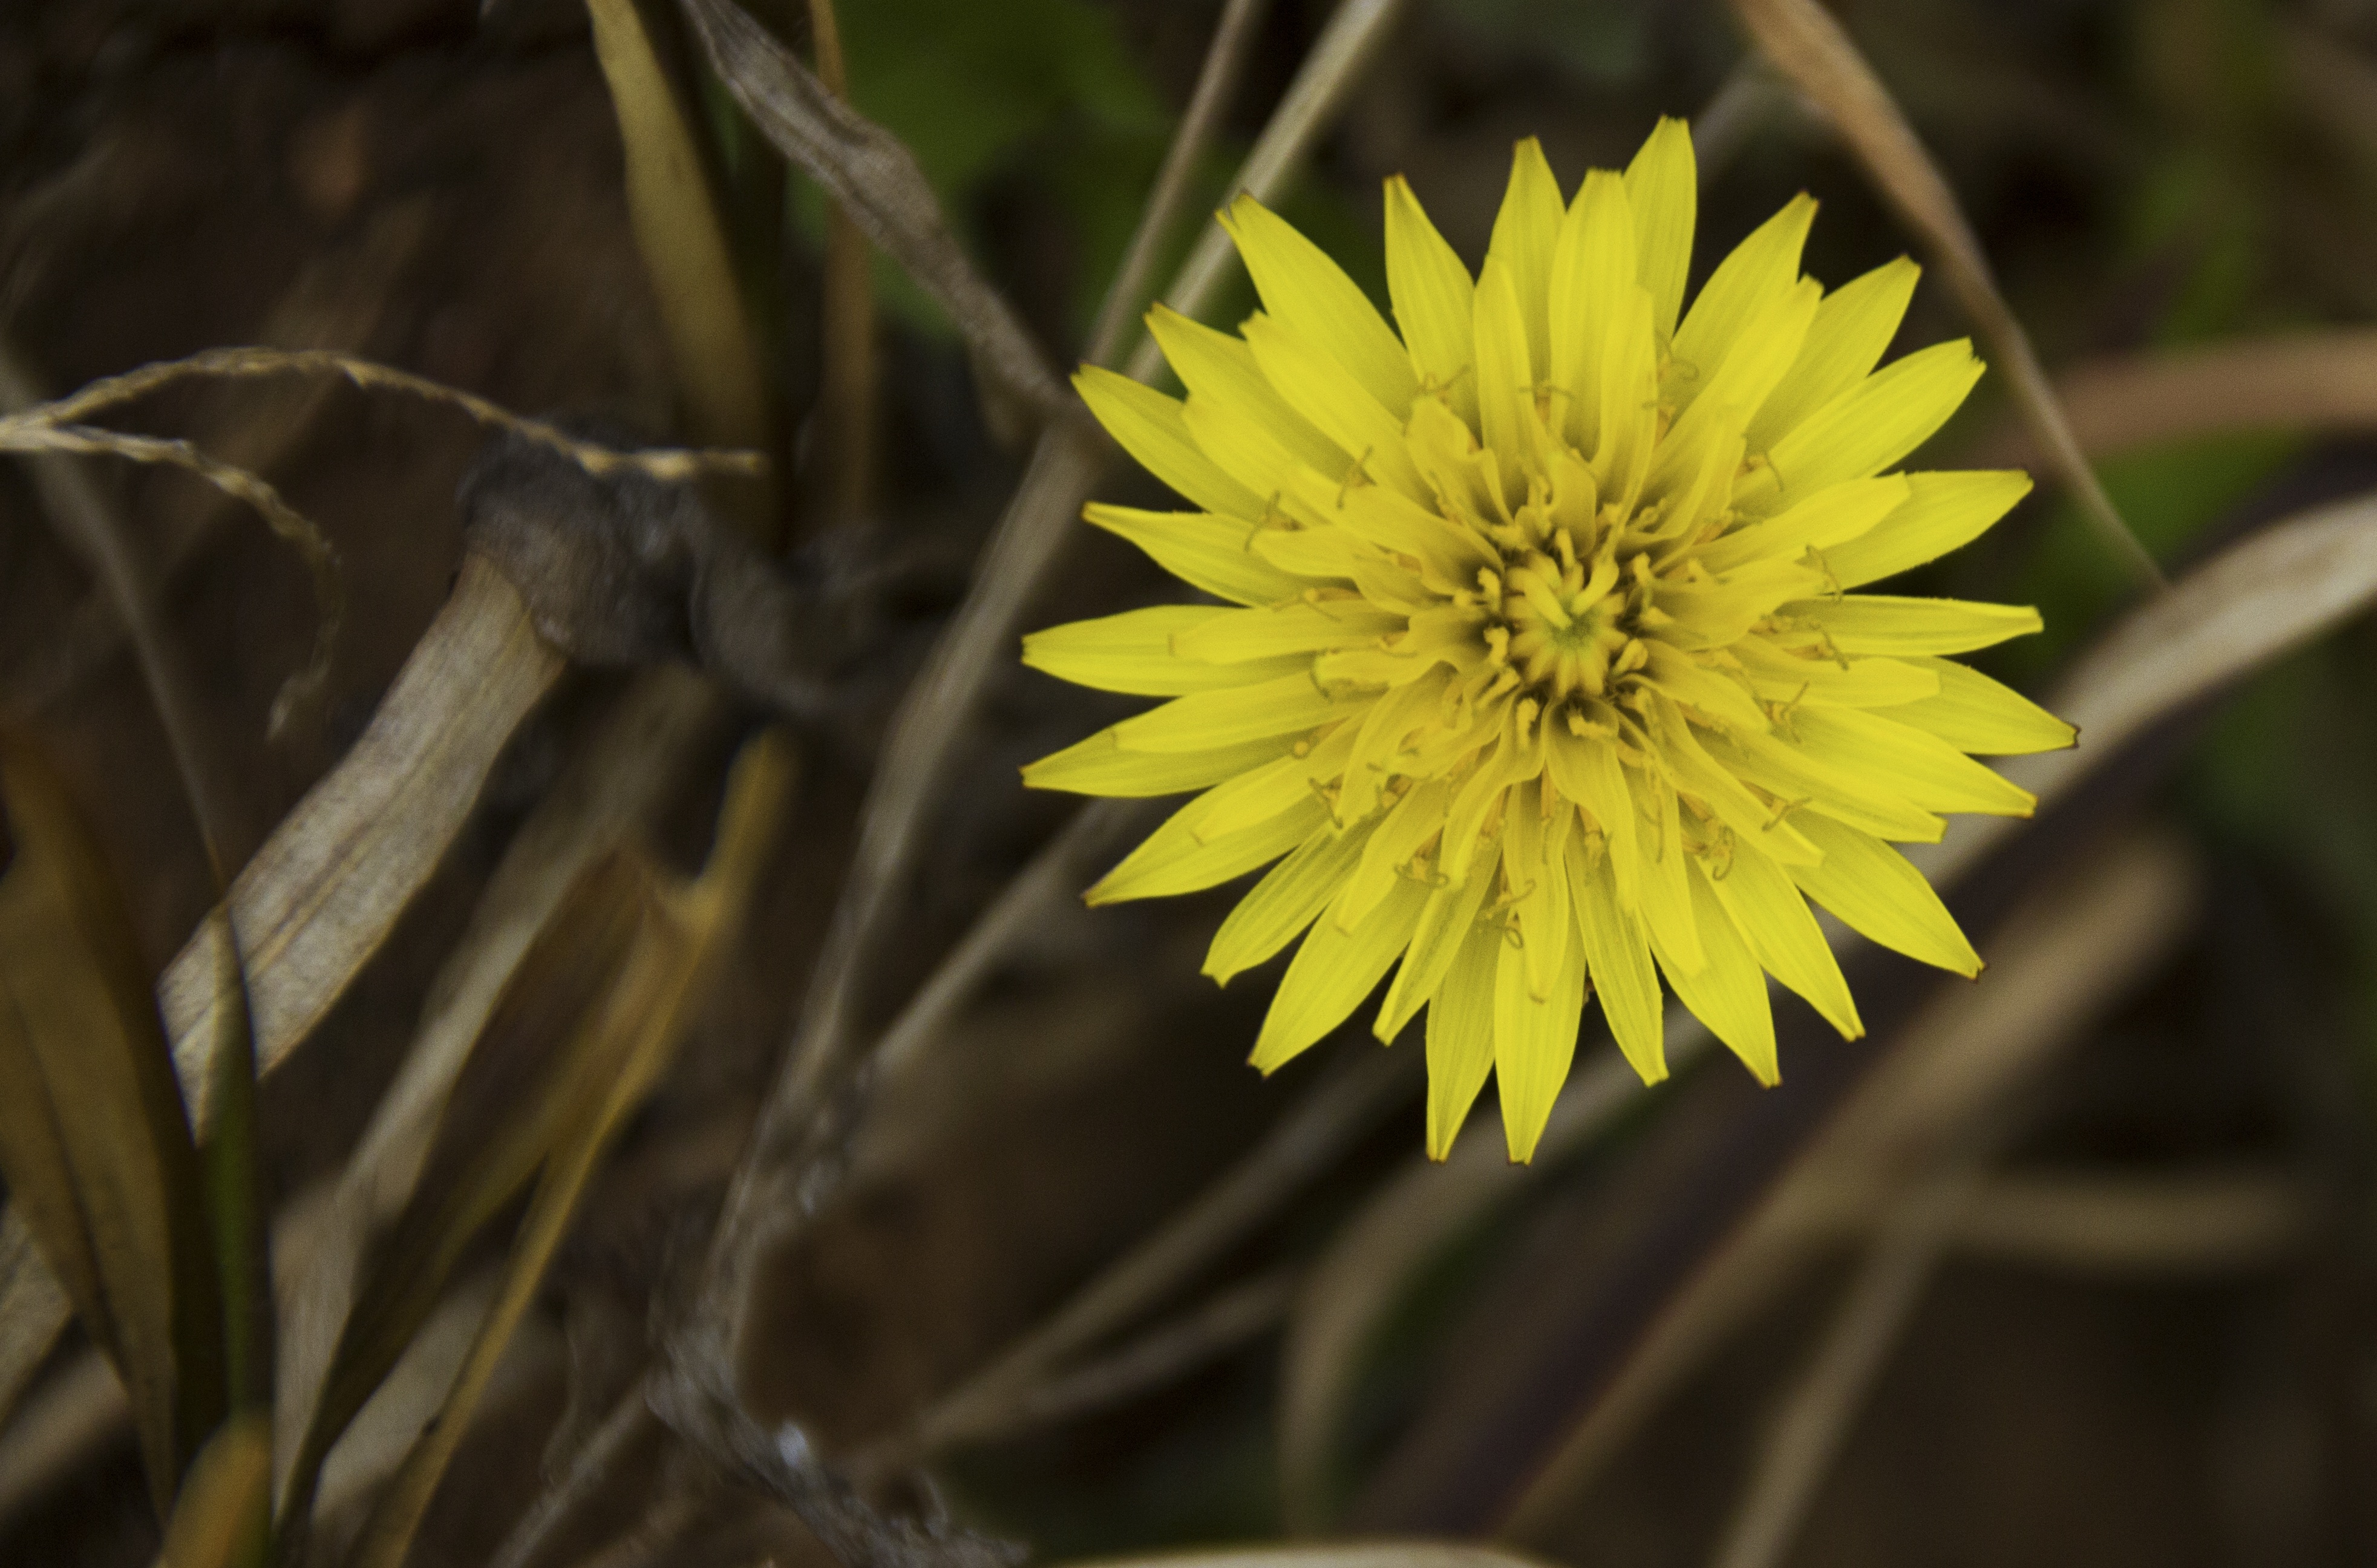
nature, plant, photography, leaf, flower, petal, green, macro, botany, yellow, flora, fauna, wildflower, close up, macro photography, flowering plant, daisy family, plant stem, land plant